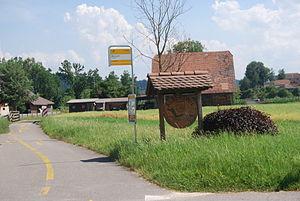
Alberswil est une commune suisse du canton de Lucerne, située dans l'arrondissement électoral de Willisau.